New York (Glee)

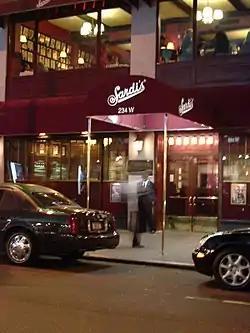
Filming for the episode took place in several locations in New York City, including Sardi's.

This was the most expensive "Glee" episode yet, at a reported $6 million. The budget exceeded the previous record-holder, "The Sue Sylvester Shuffle", which was the episode that followed the 2011 Super Bowl. It was also the show's first major out-of-state location shoot. The cast and crew filmed for five weekdays in New York City, from April 25 through April 29, 2011. Forty members of the crew were flown to New York along with the cast, and were joined there by sixty local crew members. All three of the show's creators—who also serve as executive or co-executive producers—were present: Ryan Murphy, Ian Brennan and episode writer and director Brad Falchuk, along with executive producer Dante Di Loreto and first assistant director Leo Bauer.